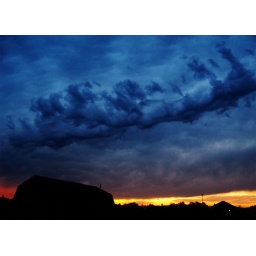
The backyard sky from a friends house in Haslet Texas